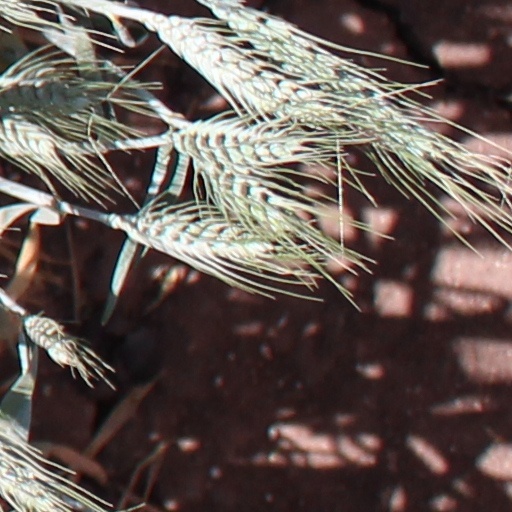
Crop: wheat